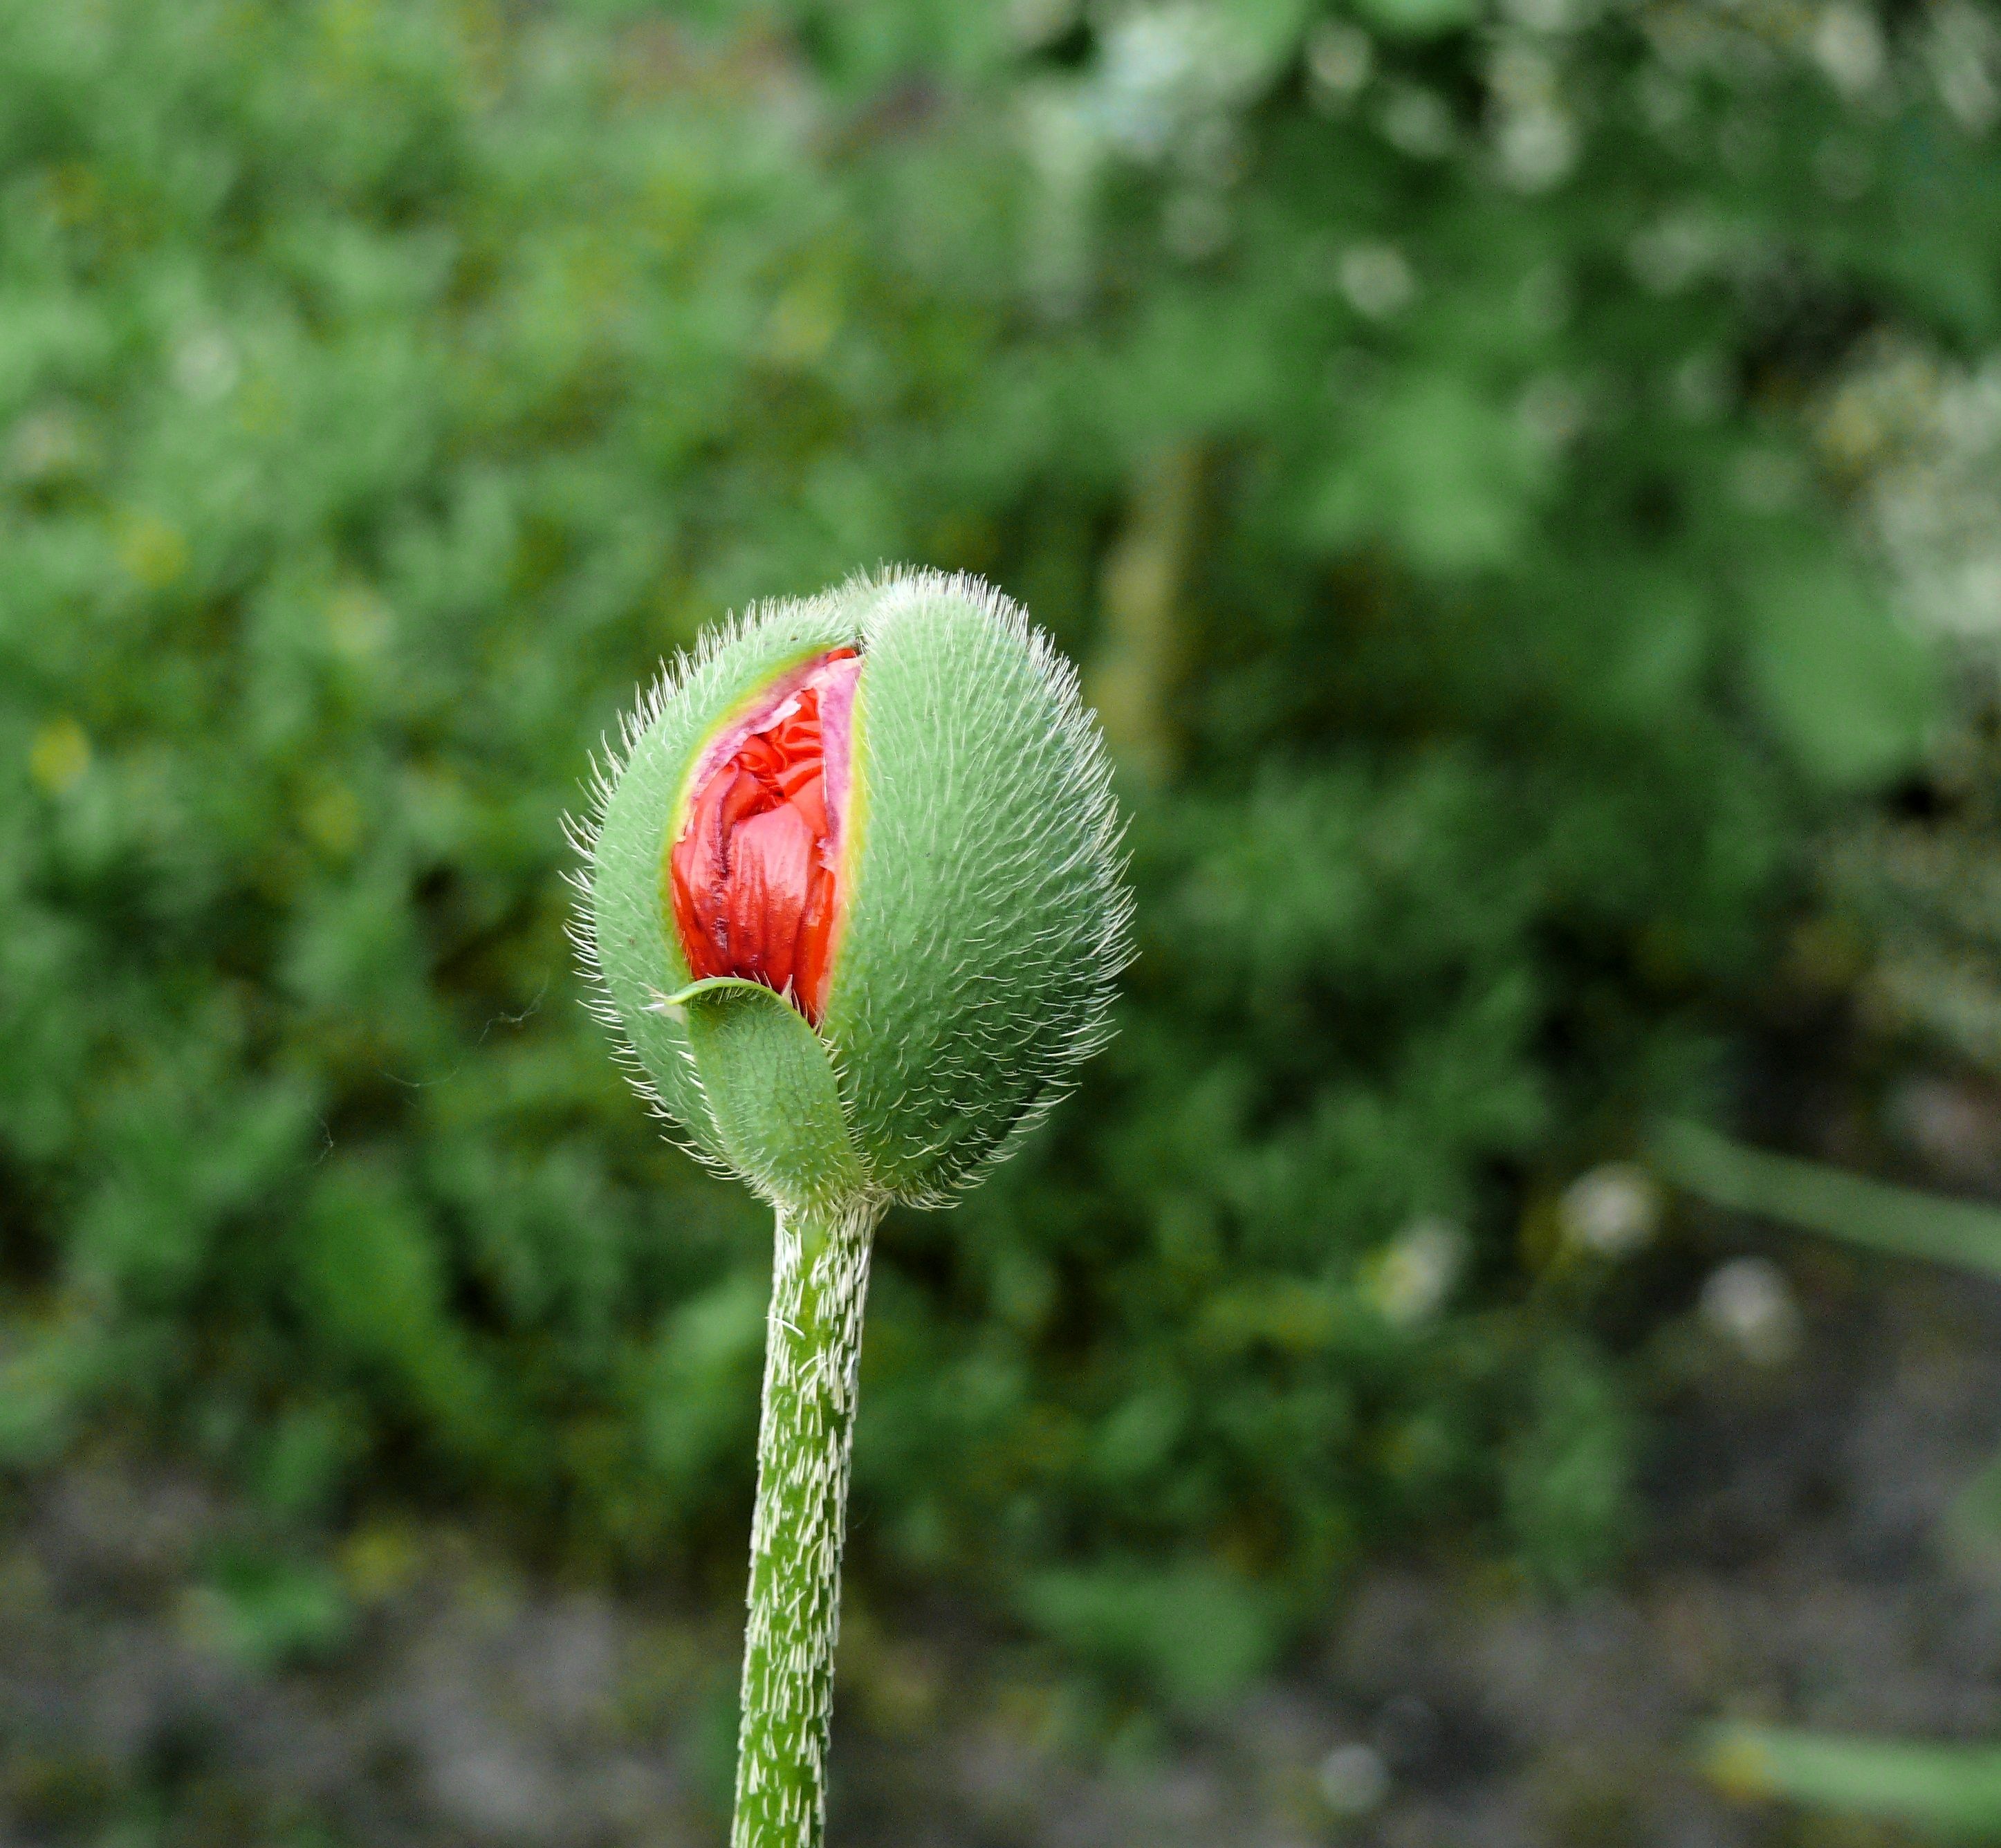
plant, leaf, flower, bloom, orange, spring, green, red, botany, garden, flora, wildflower, poppy, bud, macro photography, flowering plant, in button, plant stem, land plant